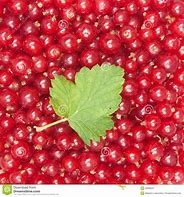
Label: redcurrant